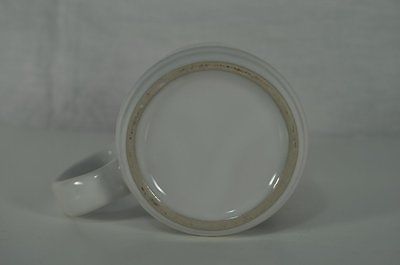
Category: mug